Abby Maria Hemenway

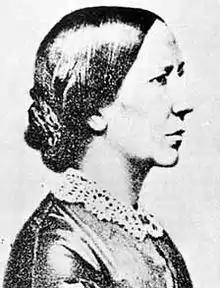
Photo circa 1880

Abby Maria Hemenway (October 7, 1828 – February 24, 1890) was an American teacher, writer and historian born in the state of Vermont.